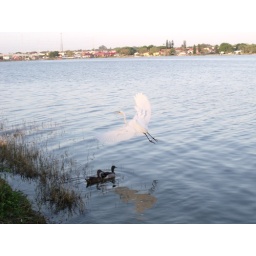
great egret flying over ducks